Synagogal Judaism

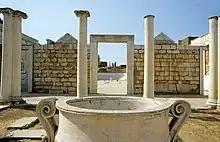
Sardis synagogue, Turkey, 3rd century.

Synagogal Judaism or Synagogal and Sacerdotal Judaism, named by some common Judaism or para-rabbinic Judaism, was a branch of Judaism that emerged around the 2nd century BCE in the wider context of Hellenistic Judaism with the construction of the first synagogues in the Jewish diaspora and ancient Judea. Parallel to Rabbinic Judaism and Jewish Christianity, it developed after the destruction of the Second Temple in Jerusalem in 70 CE.